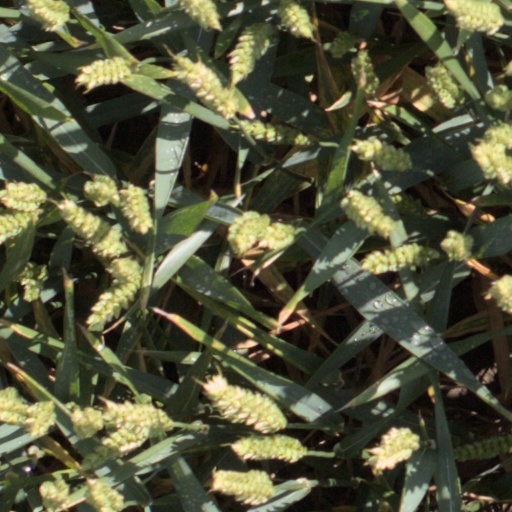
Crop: wheat